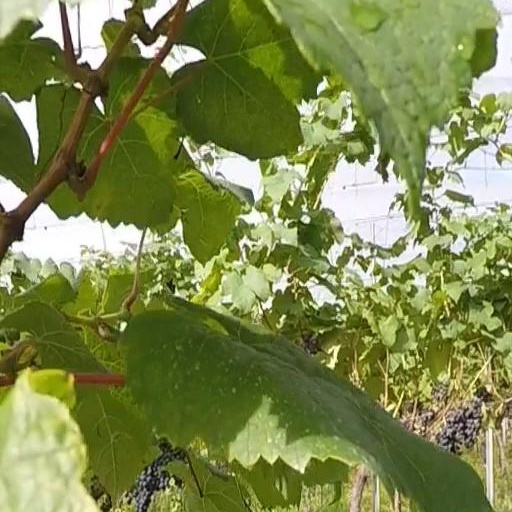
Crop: grape